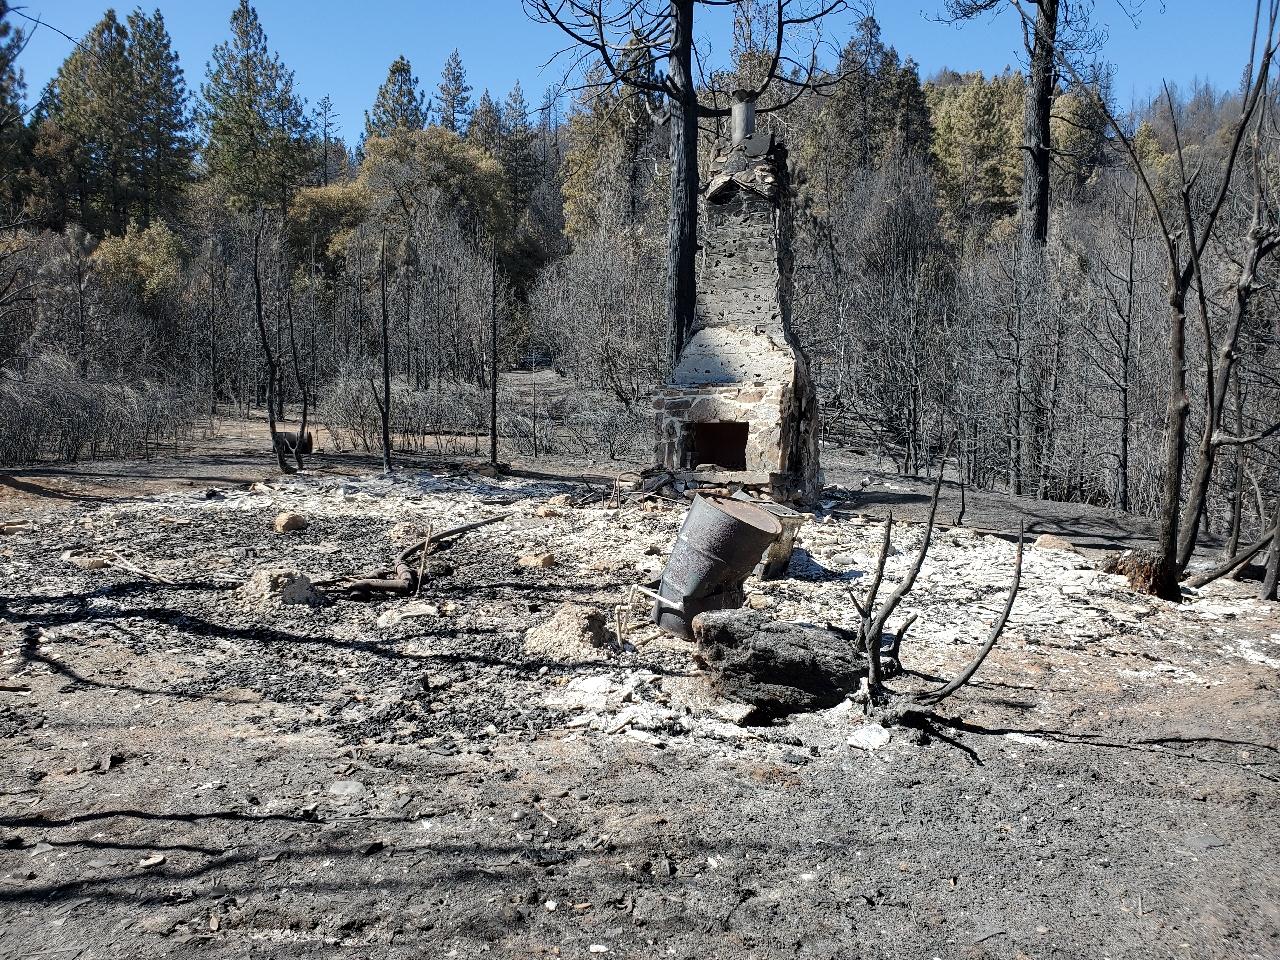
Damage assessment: destroyed